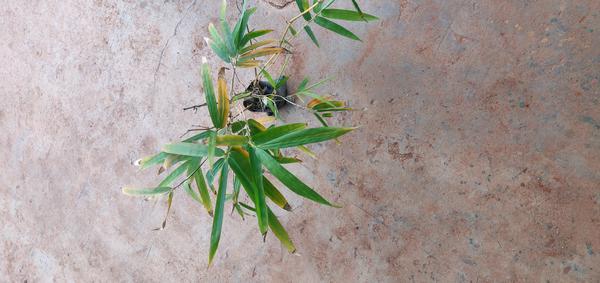
Plant: Bamboo